Love Odd

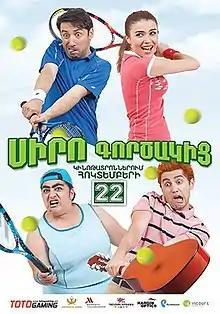

Love Odd is an Armenian adventure comedy written by Robert Martirosyan and directed by Arman Marutyan and Vahagn Khachatryan, starring Hayk Marutyan and Garik Papoyan. It is a sports comedy.